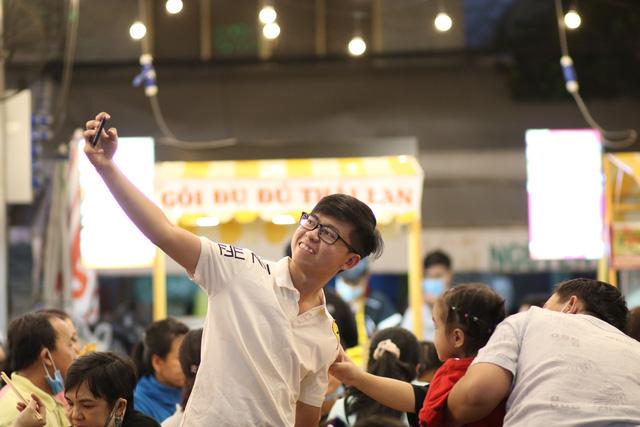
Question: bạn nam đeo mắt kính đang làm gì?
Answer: đang cầm điện thoại chụp ảnh